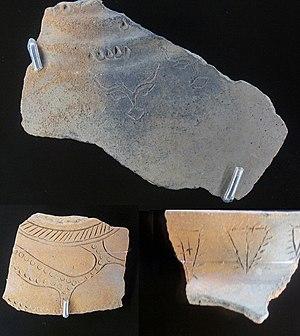
Fragments de poterie à décor incisé figuratif et par impression. Site de Shisanghan. Âge du fer, IIe – Ve siècle env. Shisanghan Museum, of Archaeology. Bali (New Taipei).
La Préhistoire de Taïwan ne s'achève qu'avec l'arrivée de la Compagnie néerlandaise des Indes orientales en 1624. Elle reste encore peu connue. Les premières traces d'occupation humaine remontent à 30 000–20 000 ans avant le présent, lorsque le détroit de Taïwan était une terre émergée en raison du niveau de la mer très inférieur à ce que l'on connaît aujourd'hui. Ce détroit pouvait alors servir de pont terrestre avec le continent actuel. Il y a environ 5 000 ans, des populations néolithiques de la côte sud-est de la Chine se sont installées sur l'île. On suppose que ces populations parlaient des langues austronésiennes, lesquelles langues se sont dispersées de Taïwan à travers les îles du Pacifique et l'océan Indien. Les actuels aborigènes taïwanais sont considérés comme leurs descendants.